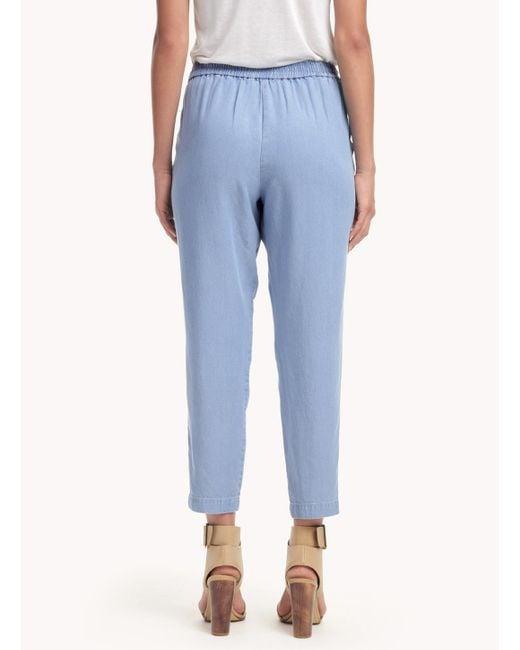
Offizielle blaue Hose aus Satin gepaart mit einem weißen Polyesteroberteil